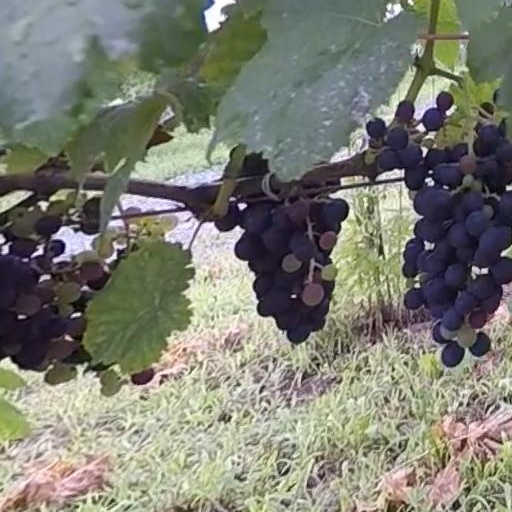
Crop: grape